Rico, Colorado

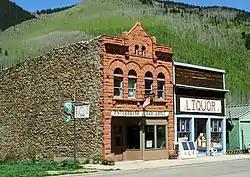
Dey Building, built in 1892 and listed on the National Register of Historic Places

Rico is part of Colorado's Bustang network. It is on the Durango-Grand Junction Outrider line. Rico was a water stop on the Rio Grande Southern Railroad, the storied narrow gauge line running from Ridgway to Durango until the railroad was abandoned in 1952. The water tank used to refill the tenders of the steam locomotives still stands on the west side of the former grade, years since it was last used.